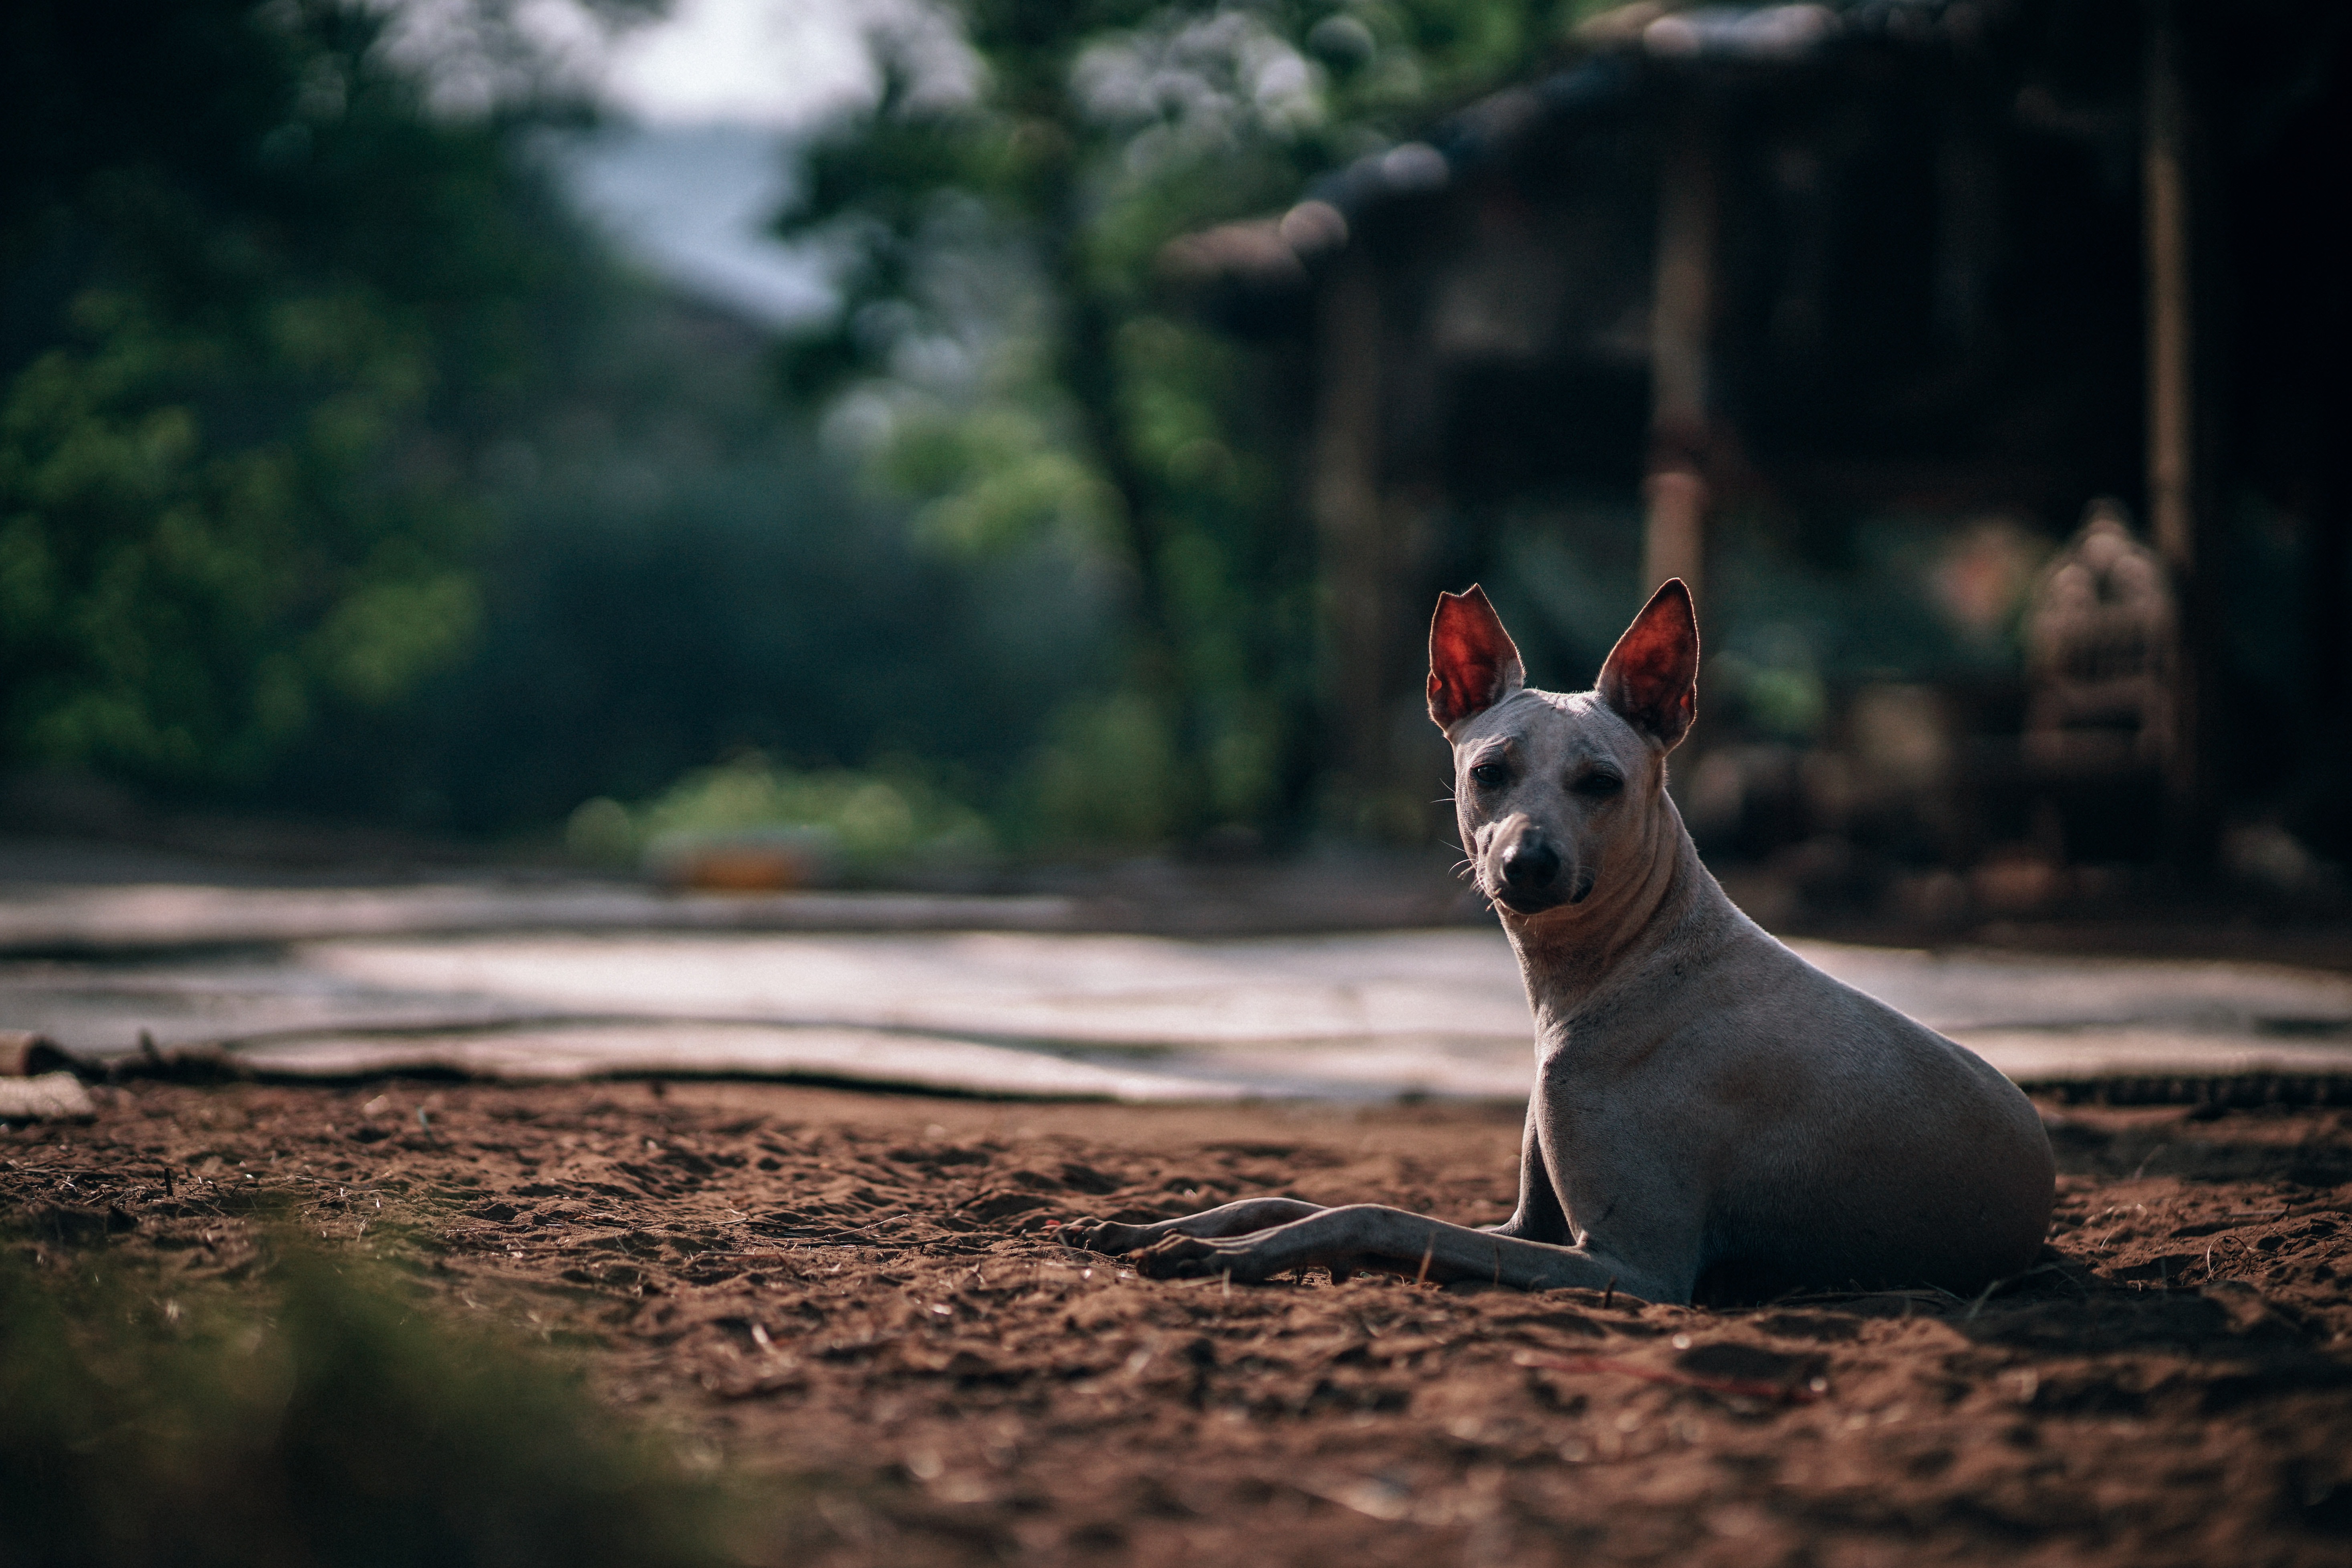
mammal, vertebrate, canidae, dog, dog breed, snout, carnivore, non sporting group, tree, bull terrier miniature, American hairless terrier, fawn, bull terrier